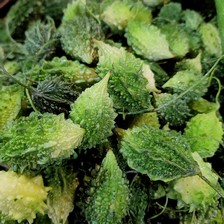
Label: others